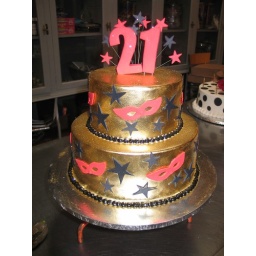
2tier gold birthday cake with masks and stars in black and red